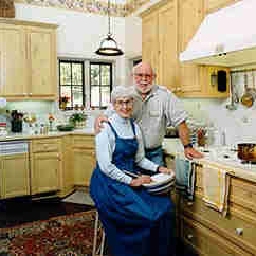
Room type: kitchen